Shichiji ni aimashō

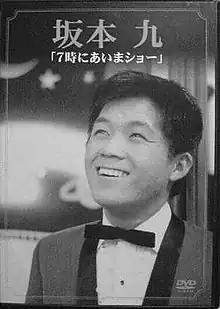
DVD cover

was a Japanese musical variety television program broadcast by TBS from 7 p.m. to 7:30 p.m, from 7 April 1962 until 28 September 1963.